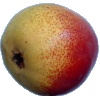
Label: Pear 2